Naria helvola

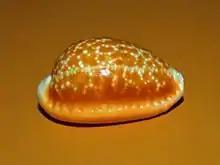
"Naria helvola", lateral view, anterior end towards the right

This species occurs throughout the Indo-Pacific, along the Red Sea, Aldabra, Chagos, the Comores, the East Coast of South Africa, Kenya, Madagascar, the Mascarene Basin, Mauritius, Mozambique, Réunion, the Seychelles, Somalia, Tanzania, Polynesia and Hawaii.